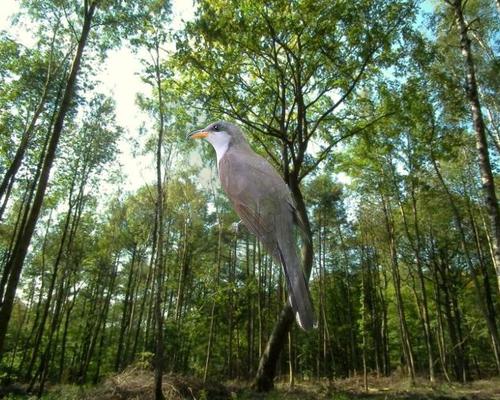
Bird species: Yellow_billed_Cuckoo
Bird type: landbird
Background: land